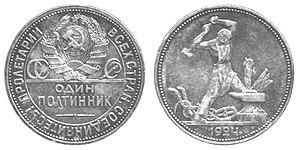
Les pièces de monnaie soviétiques sont une des représentations physiques, avec les billets de banque, de la monnaie de l'Union des républiques socialistes soviétiques.